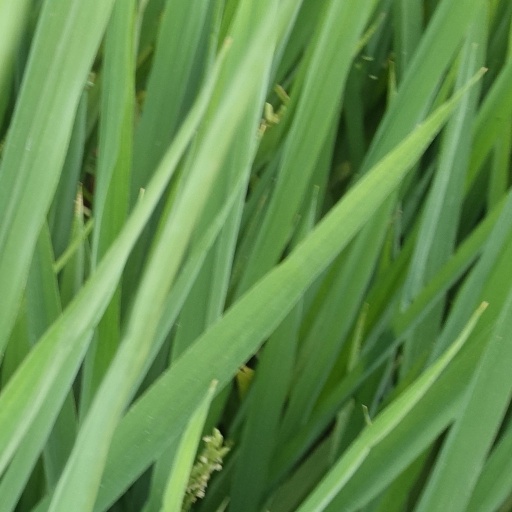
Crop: rice